Ford Focus (third generation)

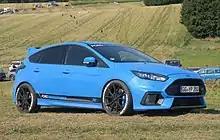
Ford Focus RS

For the 2015 model year, the ST continued to use the 2.0L EcoBoost with a 6-speed manual gearbox in ST1, ST2 and ST3 trims for the European and US markets, and the single ST trim in the Australian market. Updates were made to the front and rear fascias to coincide with the changes implemented in the standard Focus, including the lights, grille, and rear diffuser. The availability of 5-door hatchback and estate (wagon) body styles remained unchanged. For the European markets, a 2.0L TDCi Duratorq Diesel engine was available for the ST with a 6-speed "PowerShift" automatic gearbox to rival the likes of the Volkswagen Golf GTD and the SEAT León FR. The 2.0L Duratorq's rated output is , and of torque in the ST. Pricing and badging is the same for petrol and diesel models. The facelifted model has a slower steering ratio and lacks oil sump baffles.